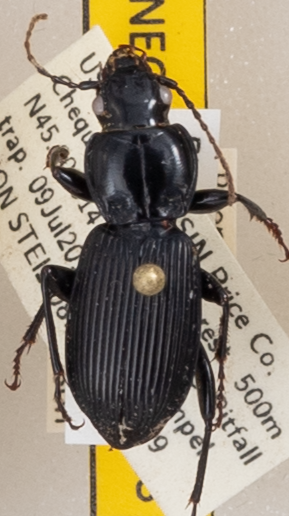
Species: Pterostichus coracinus
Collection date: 2019-07-09
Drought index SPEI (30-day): -0.32
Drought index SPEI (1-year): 1.69
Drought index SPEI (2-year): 0.9